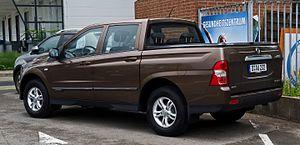
Le SsangYong Actyon est un SUV produit par SsangYong de 2006 à 2018. Il existe une version pick-up appelée Actyon Sport. Ils ont été restylés en 2012.